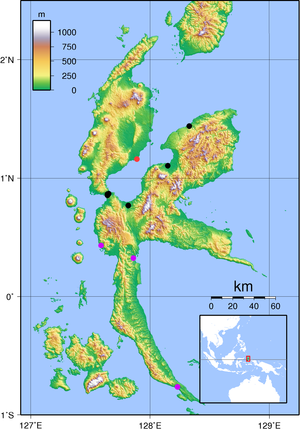
Le Râle de Wallace est une espèce d'oiseaux de la famille des Rallidae. C'est un grand râle incapable de voler et endémique de l'île d'Halmahera, des Moluques du Nord en Indonésie. Il y vit dans les marais à sagoutiers adjacents aux forêts marécageuses. Son plumage est principalement gris-ardoise foncé ; la peau nue autour de ses yeux, son bec long et épais et ses pattes sont de couleur rouge vif. Son cri est semblable à un roulement de tambour et s'accompagne d'un battement d'ailes. La timidité de cet oiseau et la densité de son habitat font que peu d'informations sont connues sur son comportement.